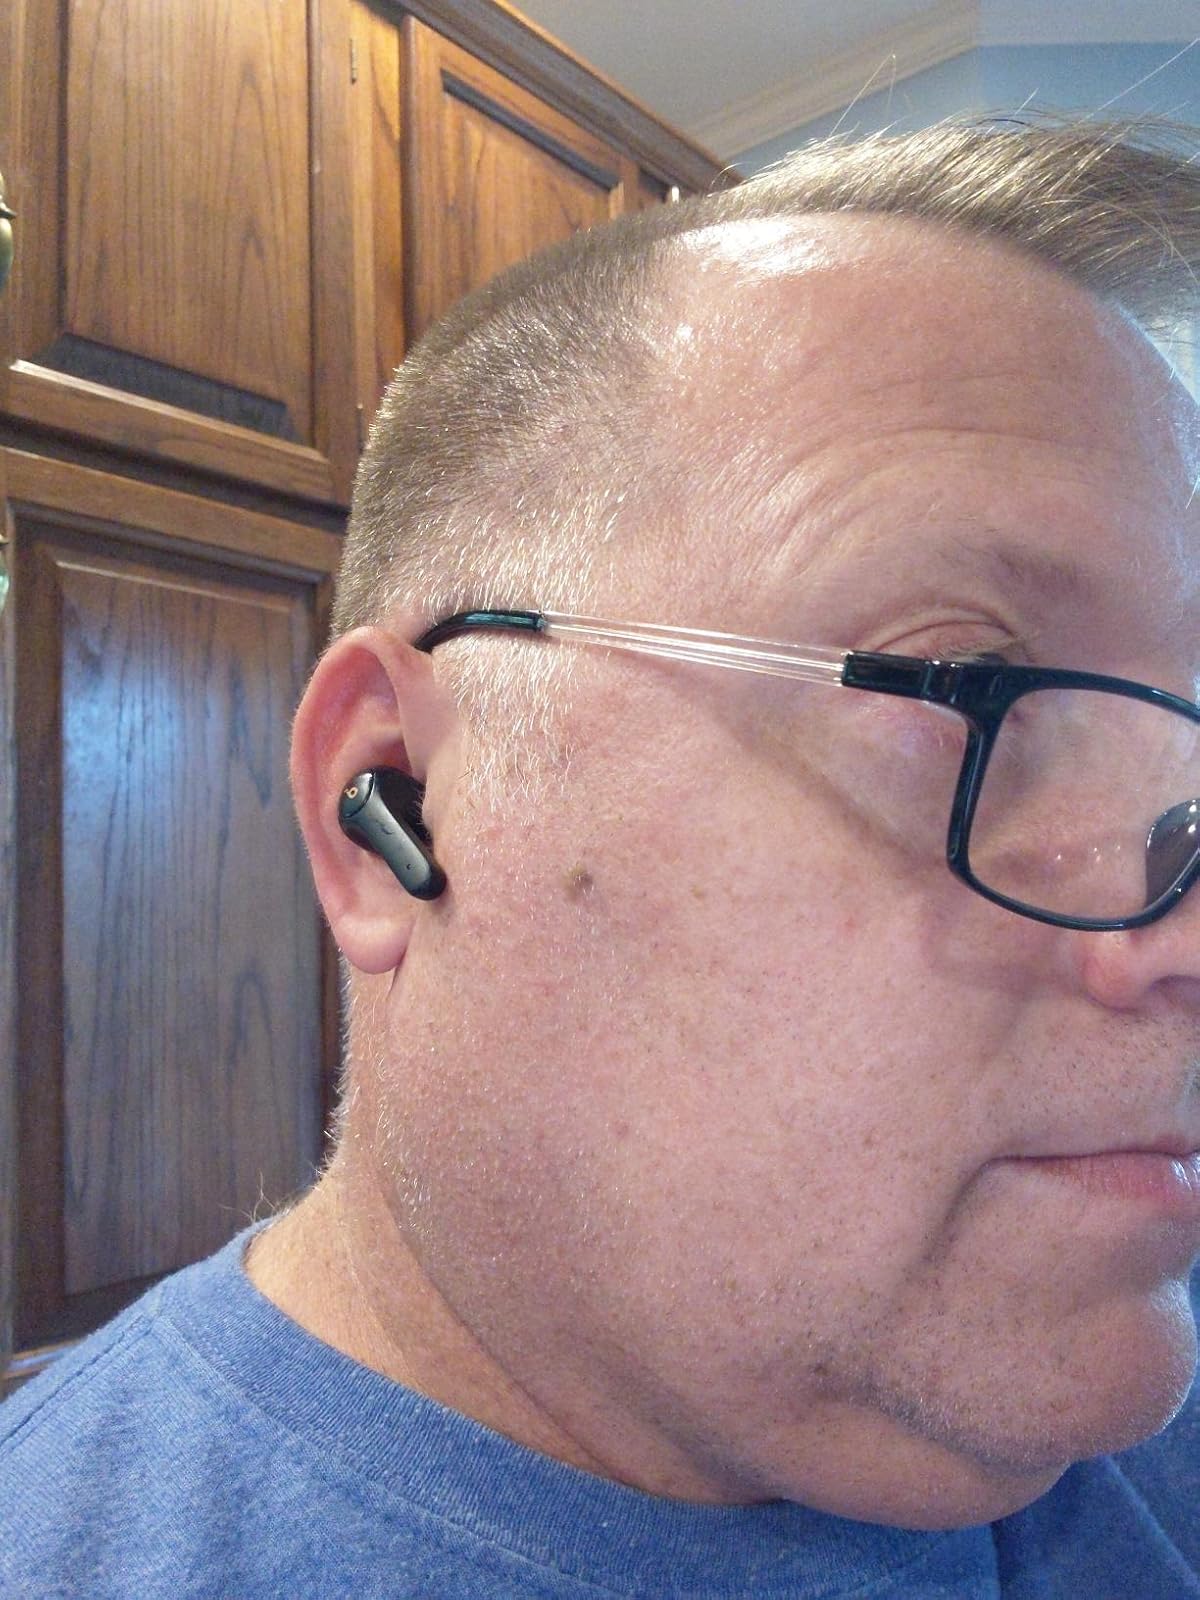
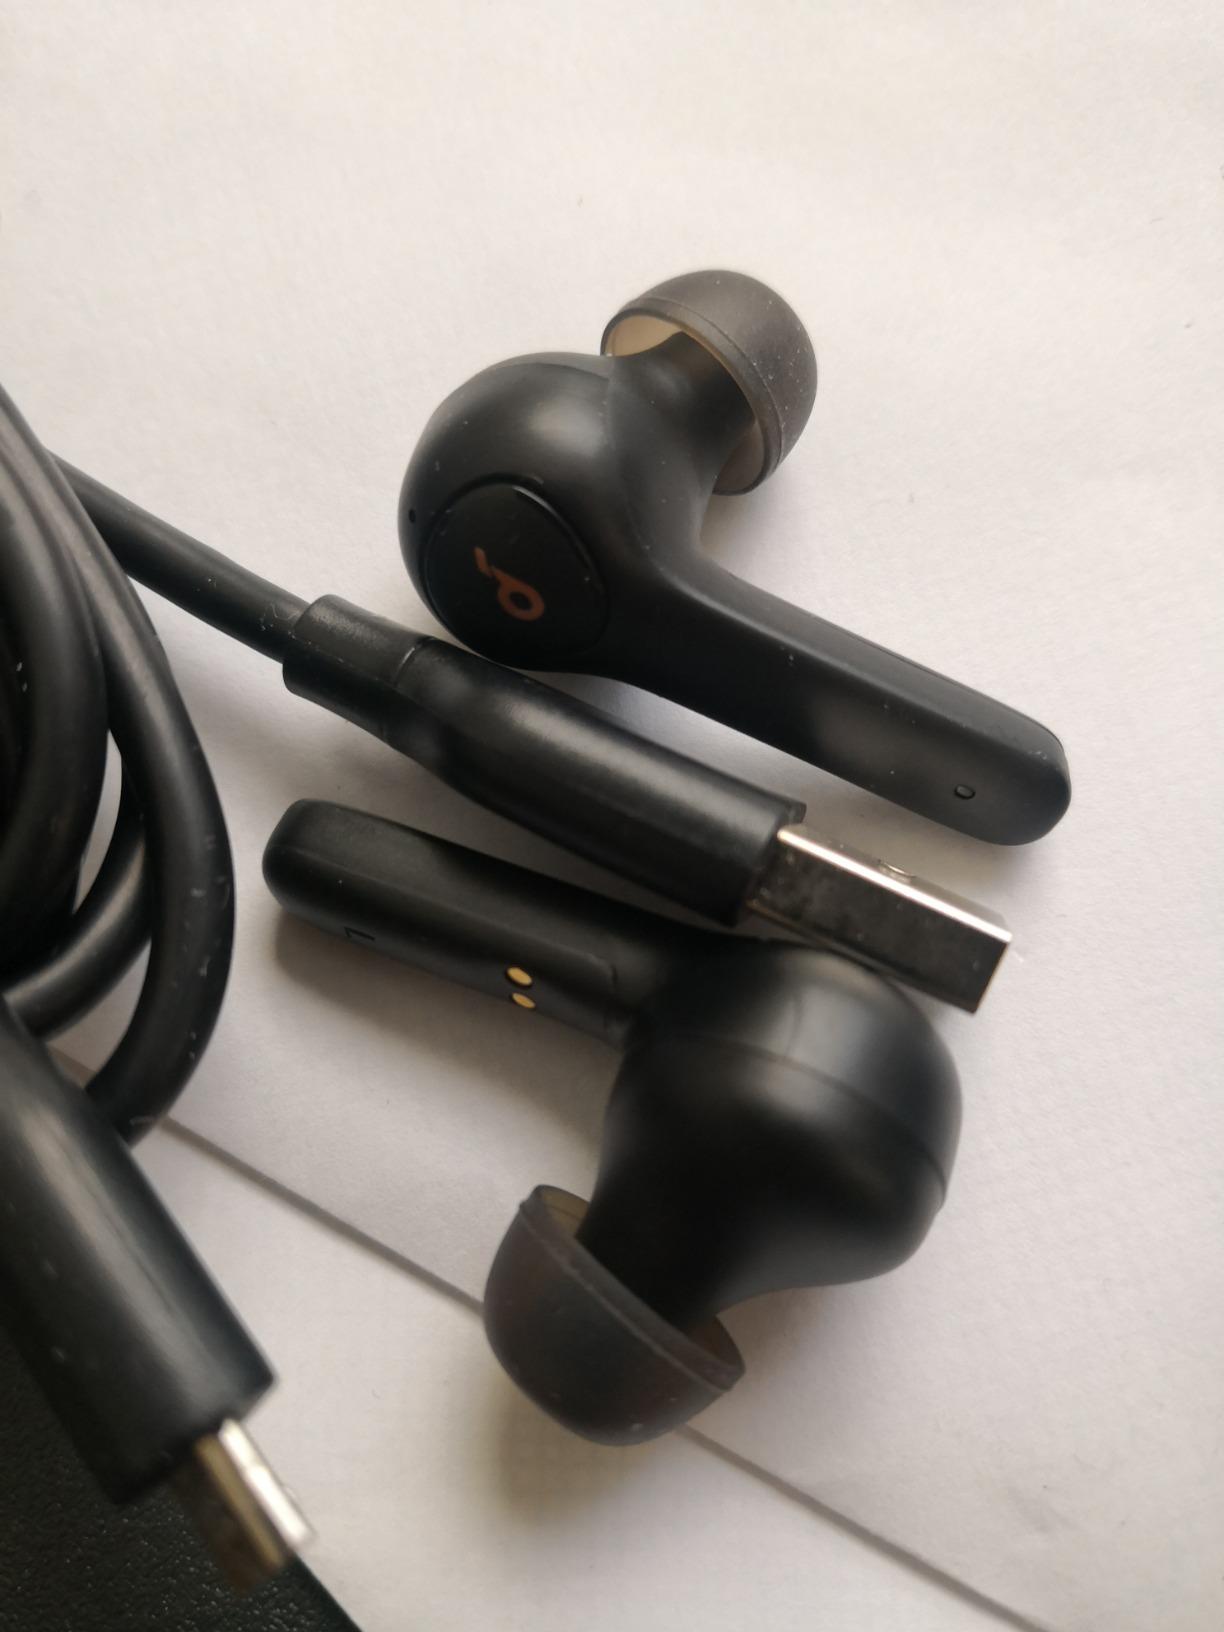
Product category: earbuds
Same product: yes